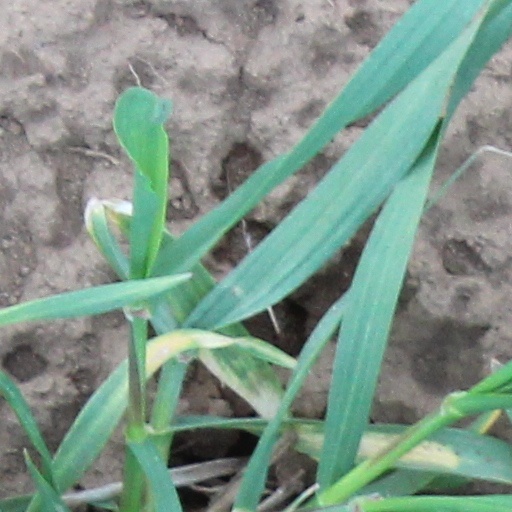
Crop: wheat